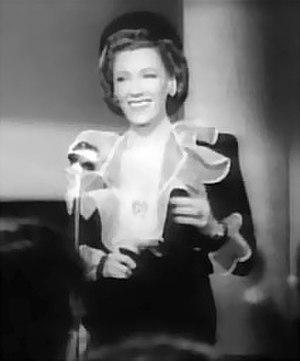
Helen Menken est une actrice américaine qui parut pour la première fois à Broadway dans Red Mill alors qu’elle n’était âgée que de 12 ans.